Dunham Massey Hall

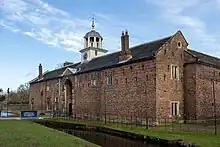
The carriage house

The chapel has oak panelling, pews and reredos. The silk wallcoverings in the chapel are a modern recreation, based on the original silk fabric, made in 2015–16. The double courtyard house is built of Flemish bond brick, stone dressings and a roof of Westmorland and Welsh slate.